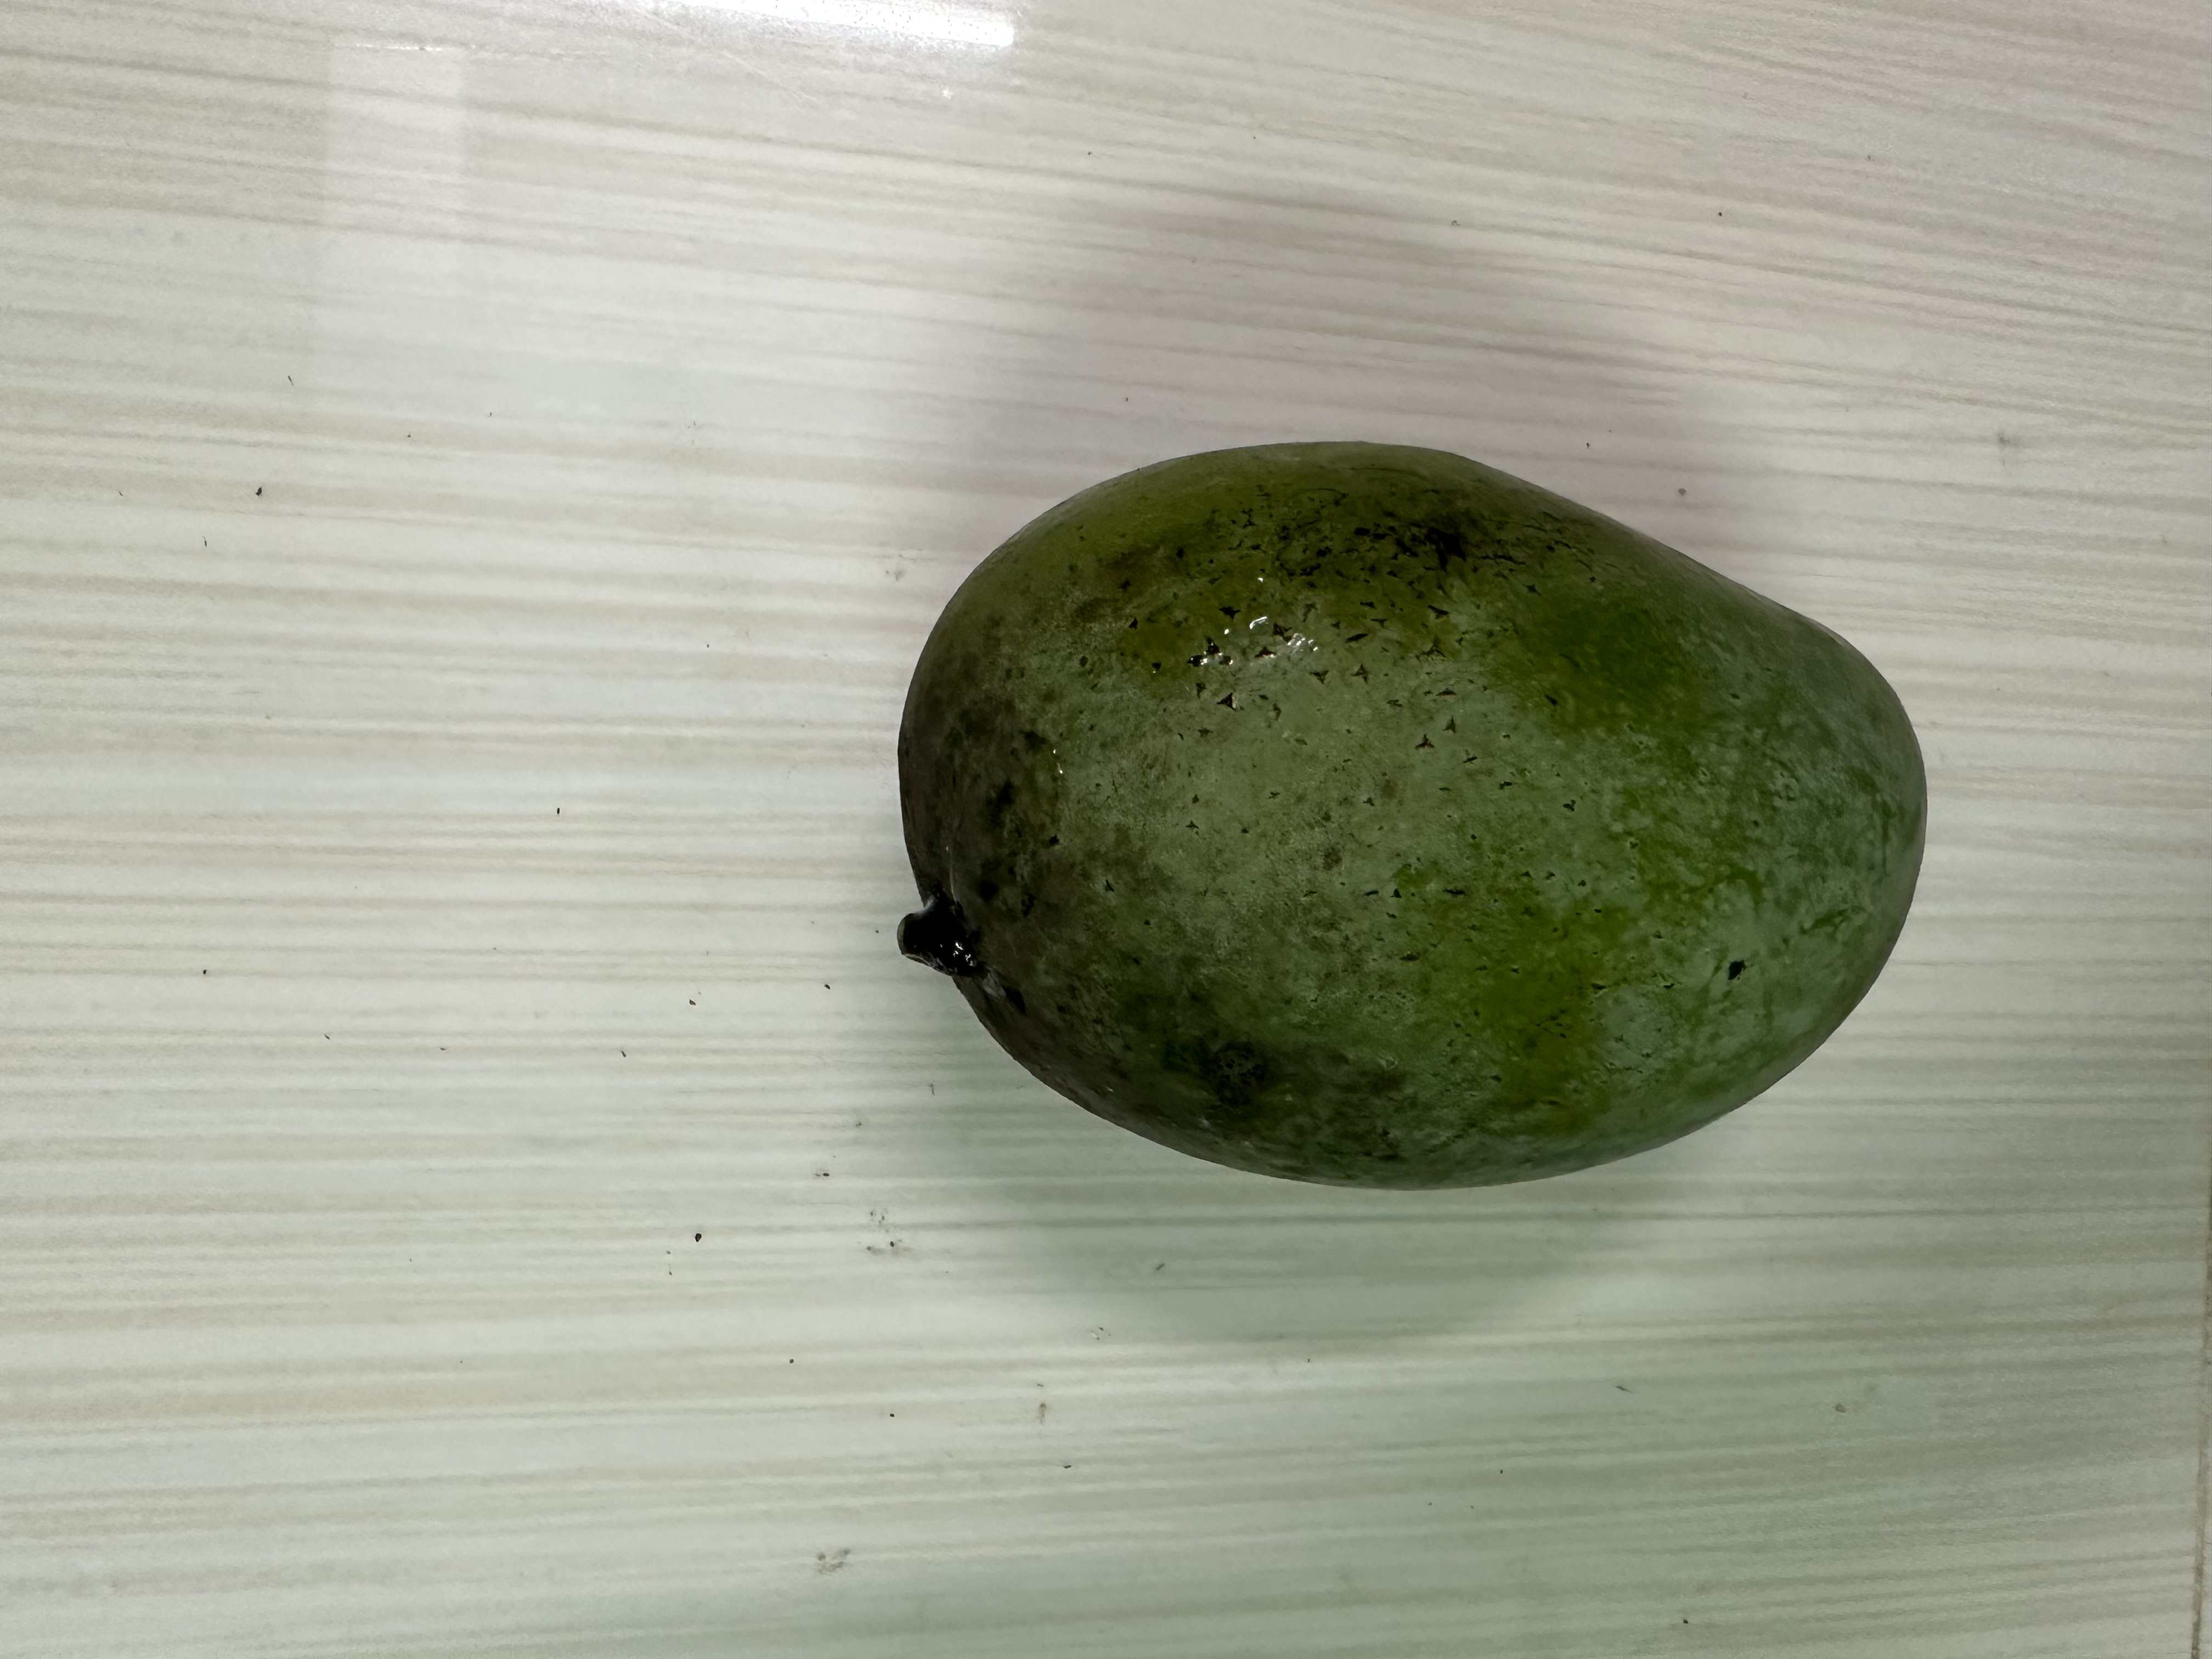
Mango variety: Amrapali